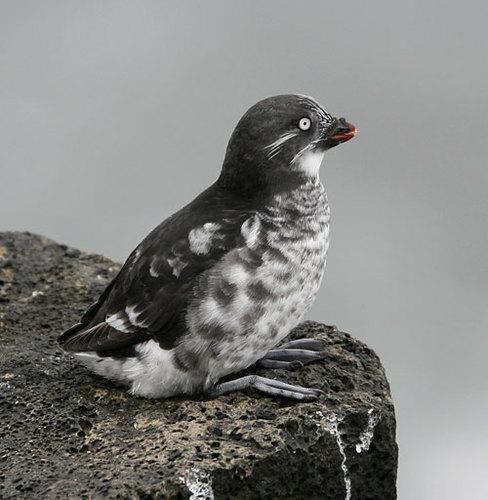
A photo of a least auklet